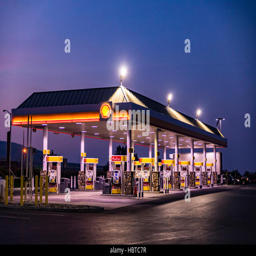
a gas station at the junction of highways